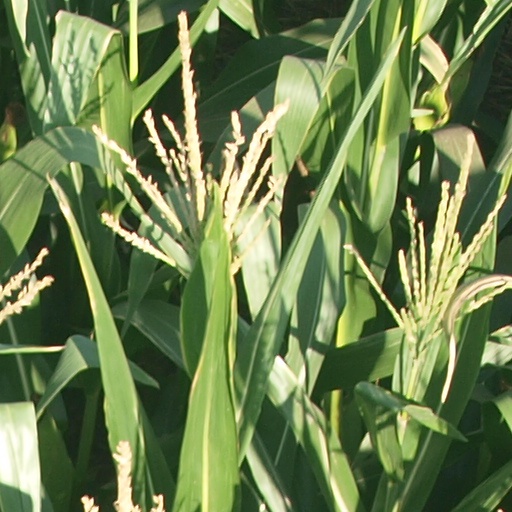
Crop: maize; corn